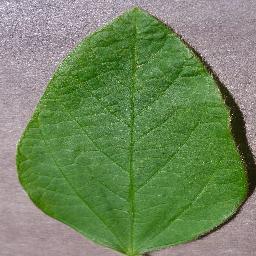
Label: Soybean___healthy